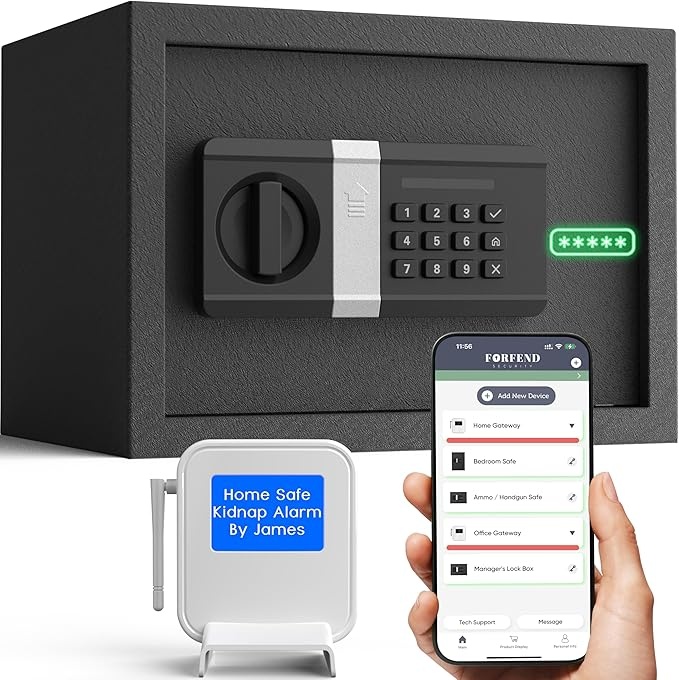
FORFEND Smart Home Safe | WiFi Safe Box App Lock/Alarm | Voice Command, Kidnap Alarm, Tamper Detect, Frozen Mode, Sub Account| Digital Safe Anti Theft
About This NO ADDITIONAL EXPENSE - No subscription needed! Every feature is free! Batteries are also included with the package in which we provide everything you need. Tech support and video tutorial are ready to serve if you have any question. REVOLUTIONARY ALARM PROTECTION - Tamper detection + Kidnap panic button + wrong-try alarm send real-time alarm to App, Gateway, email and sub-accounts(add for family, friends and office). The 360° protection provides full sense of security. ONE SAFE FOR WHOLE FAMILY - Register up to 99 passcodes, unlimited number of sub-account App users for your family, with NO subscription required. Smart speakers (Amazon Alexa, Google Home) are also allowed to join in the smart security system. LARGE CAPACITY - 0.8 Cubic Feet; Exterior Dimension 9.84"D x 13.78"W x 9.84"H inches; Interior Dimension 9.69"D x 13.70"W x 9.65"H inches; Detachable shelf is also provided for flexible adjustment. SUPREME SECURITY STRUCTURE: The FORFEND Smart safe is crafted with cutting-edge one-piece bending and precision laser-cutting technology, pry-resistant door and 2 x 0.8inch live-locking bolts provide durable and reliable protection. Any move or break to the safe will also trigger instant alarm to all related devices. SUPPORT ALL NETWORK - The first smart safe that supports 2.4 GHz, 5 GHz, Dual and Tri-band Network. Online customer service by App is also available during the setup process. Gateway will provide stable connection between safe and home network. There’s NO distance limit for App user to receive alarm and remote control the safe box, even you are in another country. VARIOUS UNLOCK METHODS: 99 passcodes, 2 backup keys, unlimited number of App sub-account, voice command unlock for Alexa and Google Home, App remote unlock with no distance limit. 2-step verification can also be added to remote unlock. WHAT’S INCLUDED IN THE BOX - Batteries, Backup keys, Gateway, Micro-USB emergency charging cable, Shelf, Mounting Screws, Foot-pads, User manual, Safe Box; No additional accessories need to be purchased. Everything you need is provided with the package. FIT ALL SCENARIOS - Suitable for: Home Safe, Office Safe, Handgun Safe, Bedroom Safe, Business Safe, Document Safe, Cabinet Safe, Small Safe, Ammo Safe, Jewelry Safe, Money Safe, Cash Safe, Personal Safe, Medicine Safe, Pistol Safe, Firearm Safe, Underbed Safe, Dorm Safe, Storage Safe, Security Safe, File Safe, Bank Safe, Caja Fuerte Overview Brand : FORFEND Security Product Dimensions : 9.84"D x 13.78"W x 9.84"H Lock Type : Electronic Combination Lock, Mechanical Code Lock, App Unlock / Smart Voice Command Unlock, Key Color : black Capacity : 0.8 Cubic Feet Material : Alloy Steel Special Feature : Anti-Theft, ‎Alarm System, Scratch Resistant, Removable Shelf Mounting Type : Floor Mount Wall Mount Control Type : Touchpad Control Included Components : Safe, Gateway, Footpad, Micro-USB
Brand: FORFEND+Security
Category: Home & Garden > Business & Home Security > Security Safes